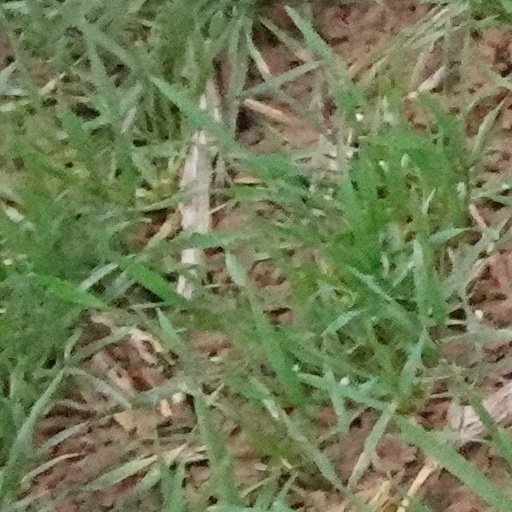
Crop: wheat